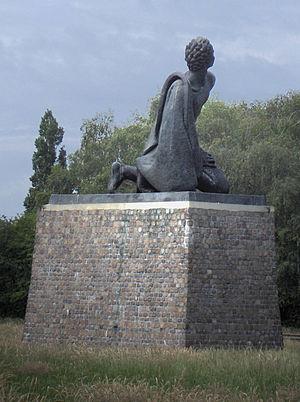
Le fort de Breendonk ou fort de Breendonck, situé dans la commune de Willebroeck, non loin de la localité homonyme qui elle se trouve dans la commune de Puers-Saint-Amand, à une vingtaine de kilomètres au sud d’Anvers, a servi de camp de concentration durant la Seconde Guerre mondiale. Avec le camp de rassemblement de Malines, ils sont les deux seuls camps de concentration implantés par les nazis en Belgique. Le premier commandant du camp, Philipp Schmitt, sera le dernier condamné à mort exécuté en Belgique. Son successeur à la tête du camp, Karl Schönwetter, se rendra aux Alliés en 1944.